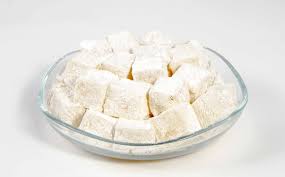
Yemek: lokum